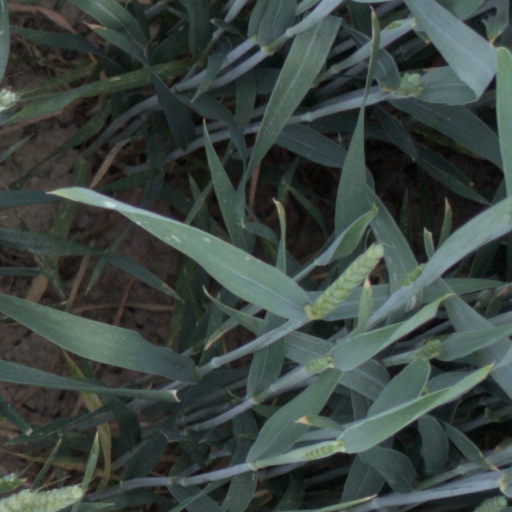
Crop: wheat